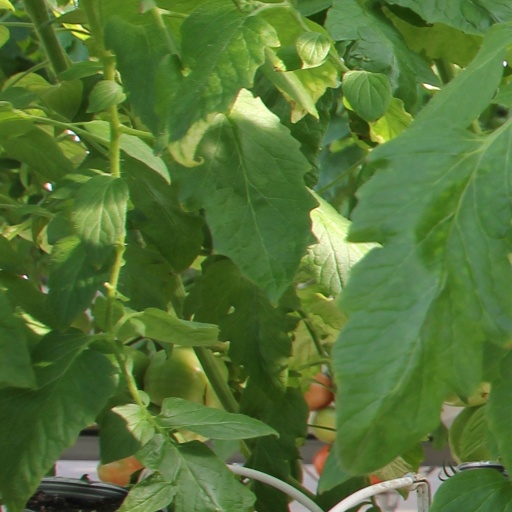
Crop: tomato